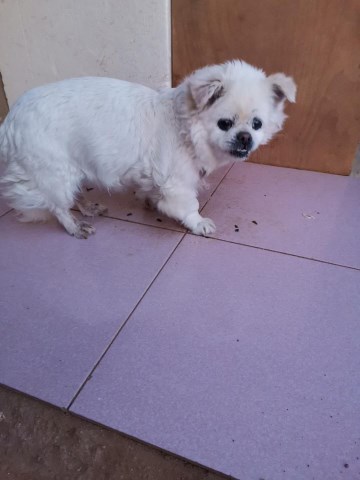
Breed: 3336-n000121-chinese_rural_dog